Sleep disorder

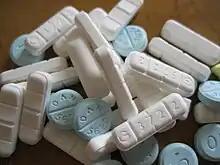
Sleep Medication.

Specialists in sleep medicine were originally and continue to be certified by the American Board of Sleep Medicine. Those passing the Sleep Medicine Specialty Exam received the designation "diplomate of the ABSM". Sleep medicine is now a recognized subspecialty within internal medicine, family medicine, pediatrics, otolaryngology, psychiatry and neurology in the United States. Certification in Sleep medicine shows that the specialist: